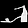
Label: Sandal